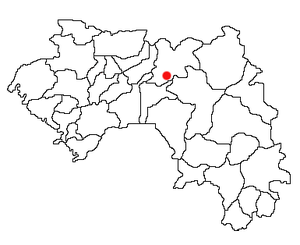
La préfecture de Dinguiraye est une subdivision administrative de la région de Faranah, en Guinée. Le chef-lieu est la ville de Dinguiraye.